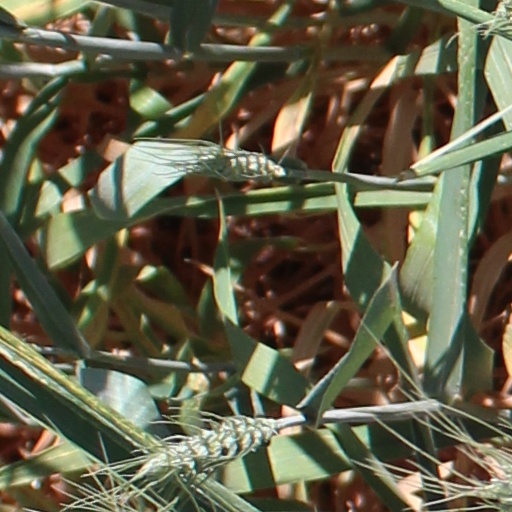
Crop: wheat